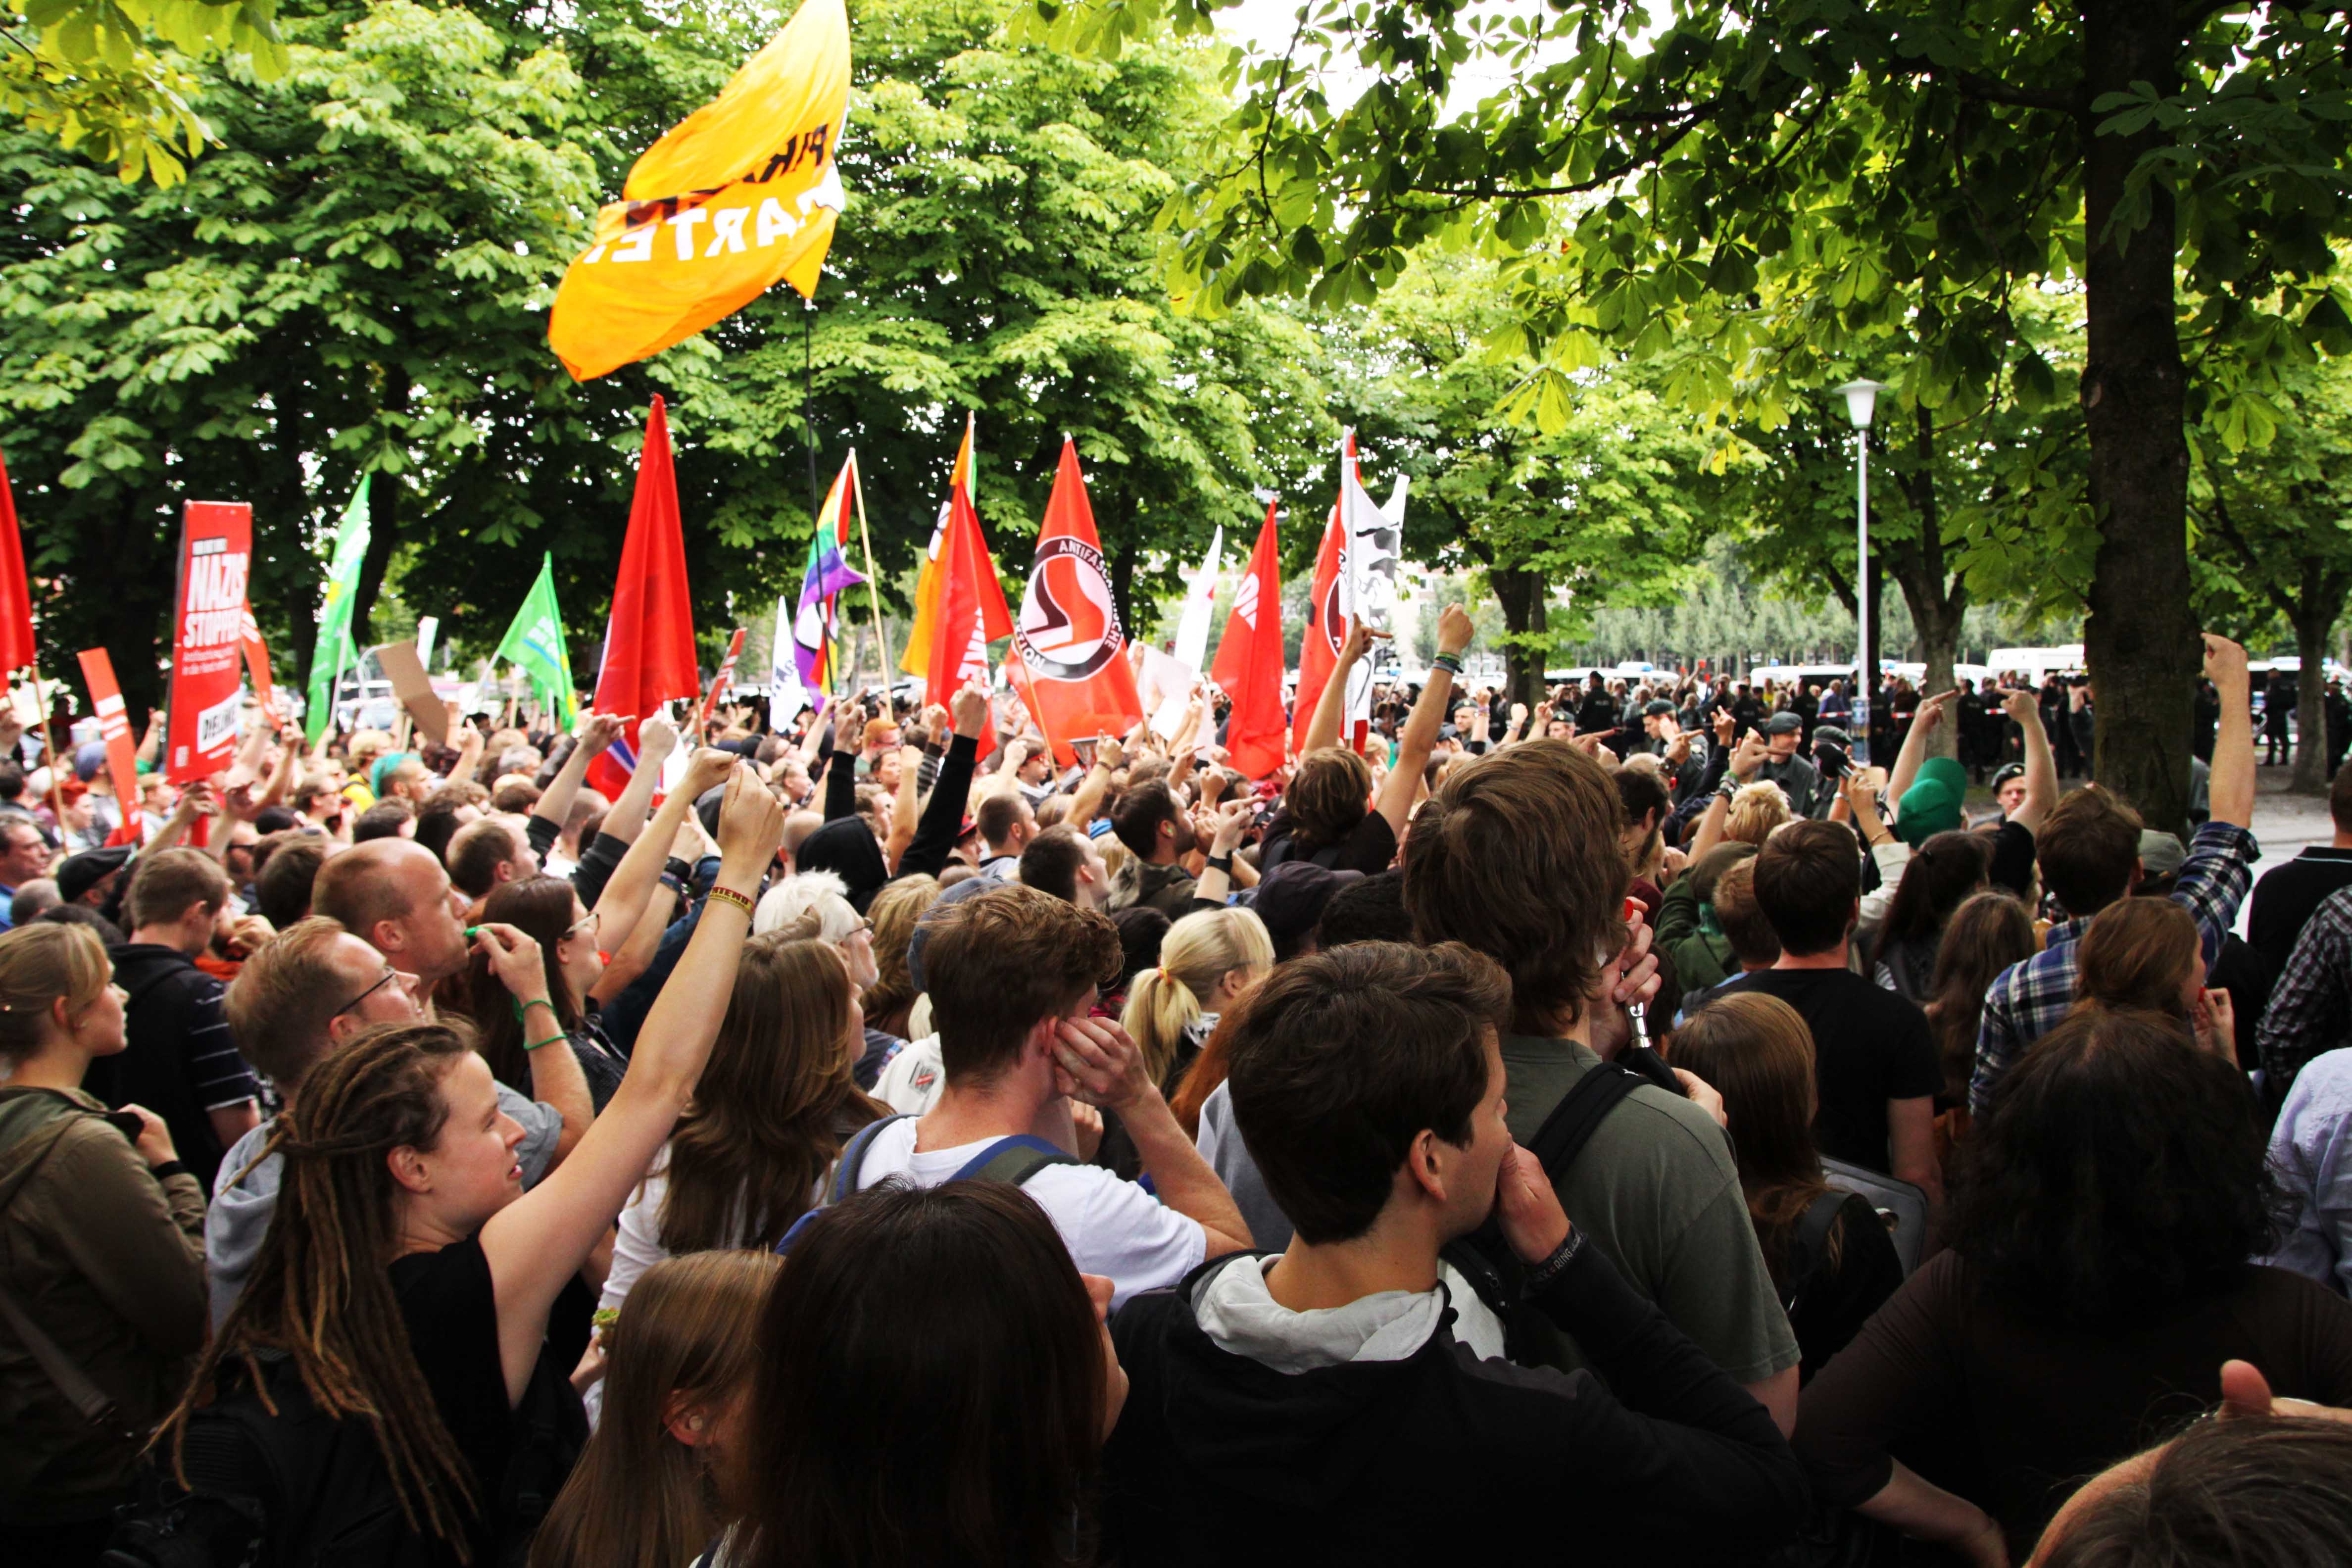
people, crowd, meeting, audience, human, demonstration, mass, activists